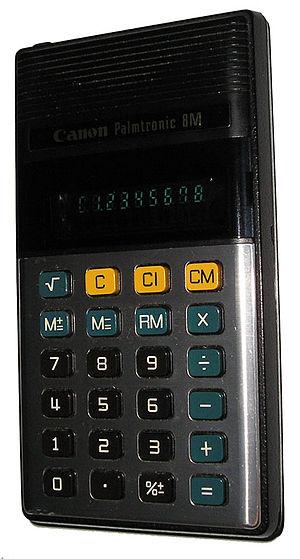
Liste non exhaustive des produits manufacturés par la compagnie Canon Inc..